Kirsten van de Ven

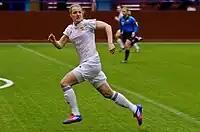
Playing for Tyresö FF in 2012

At Tyresö FF, after being Swedish Cup runner-up in 2011 and 2012, she won the Damallsvenskan in 2012, after beating title rivals LdB FC Malmö 1–0 away in the last round of the season, the goal scored at the 82nd minute of the match. The result meant Tyresö FF clinched the title on goal difference, as both teams finished the season on 55 points. Despite losing the Swedish Supercup in 2013 to Kopparbergs/Göteborg FC on penalty shootout, she made her debut in the UEFA Women's Champions League, scoring a goal in the Round of 16 of the 2013–14 season and helping the team progress further in the tournament.